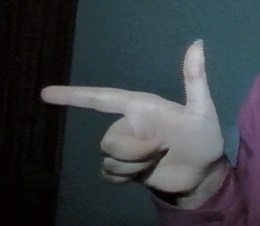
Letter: yaa